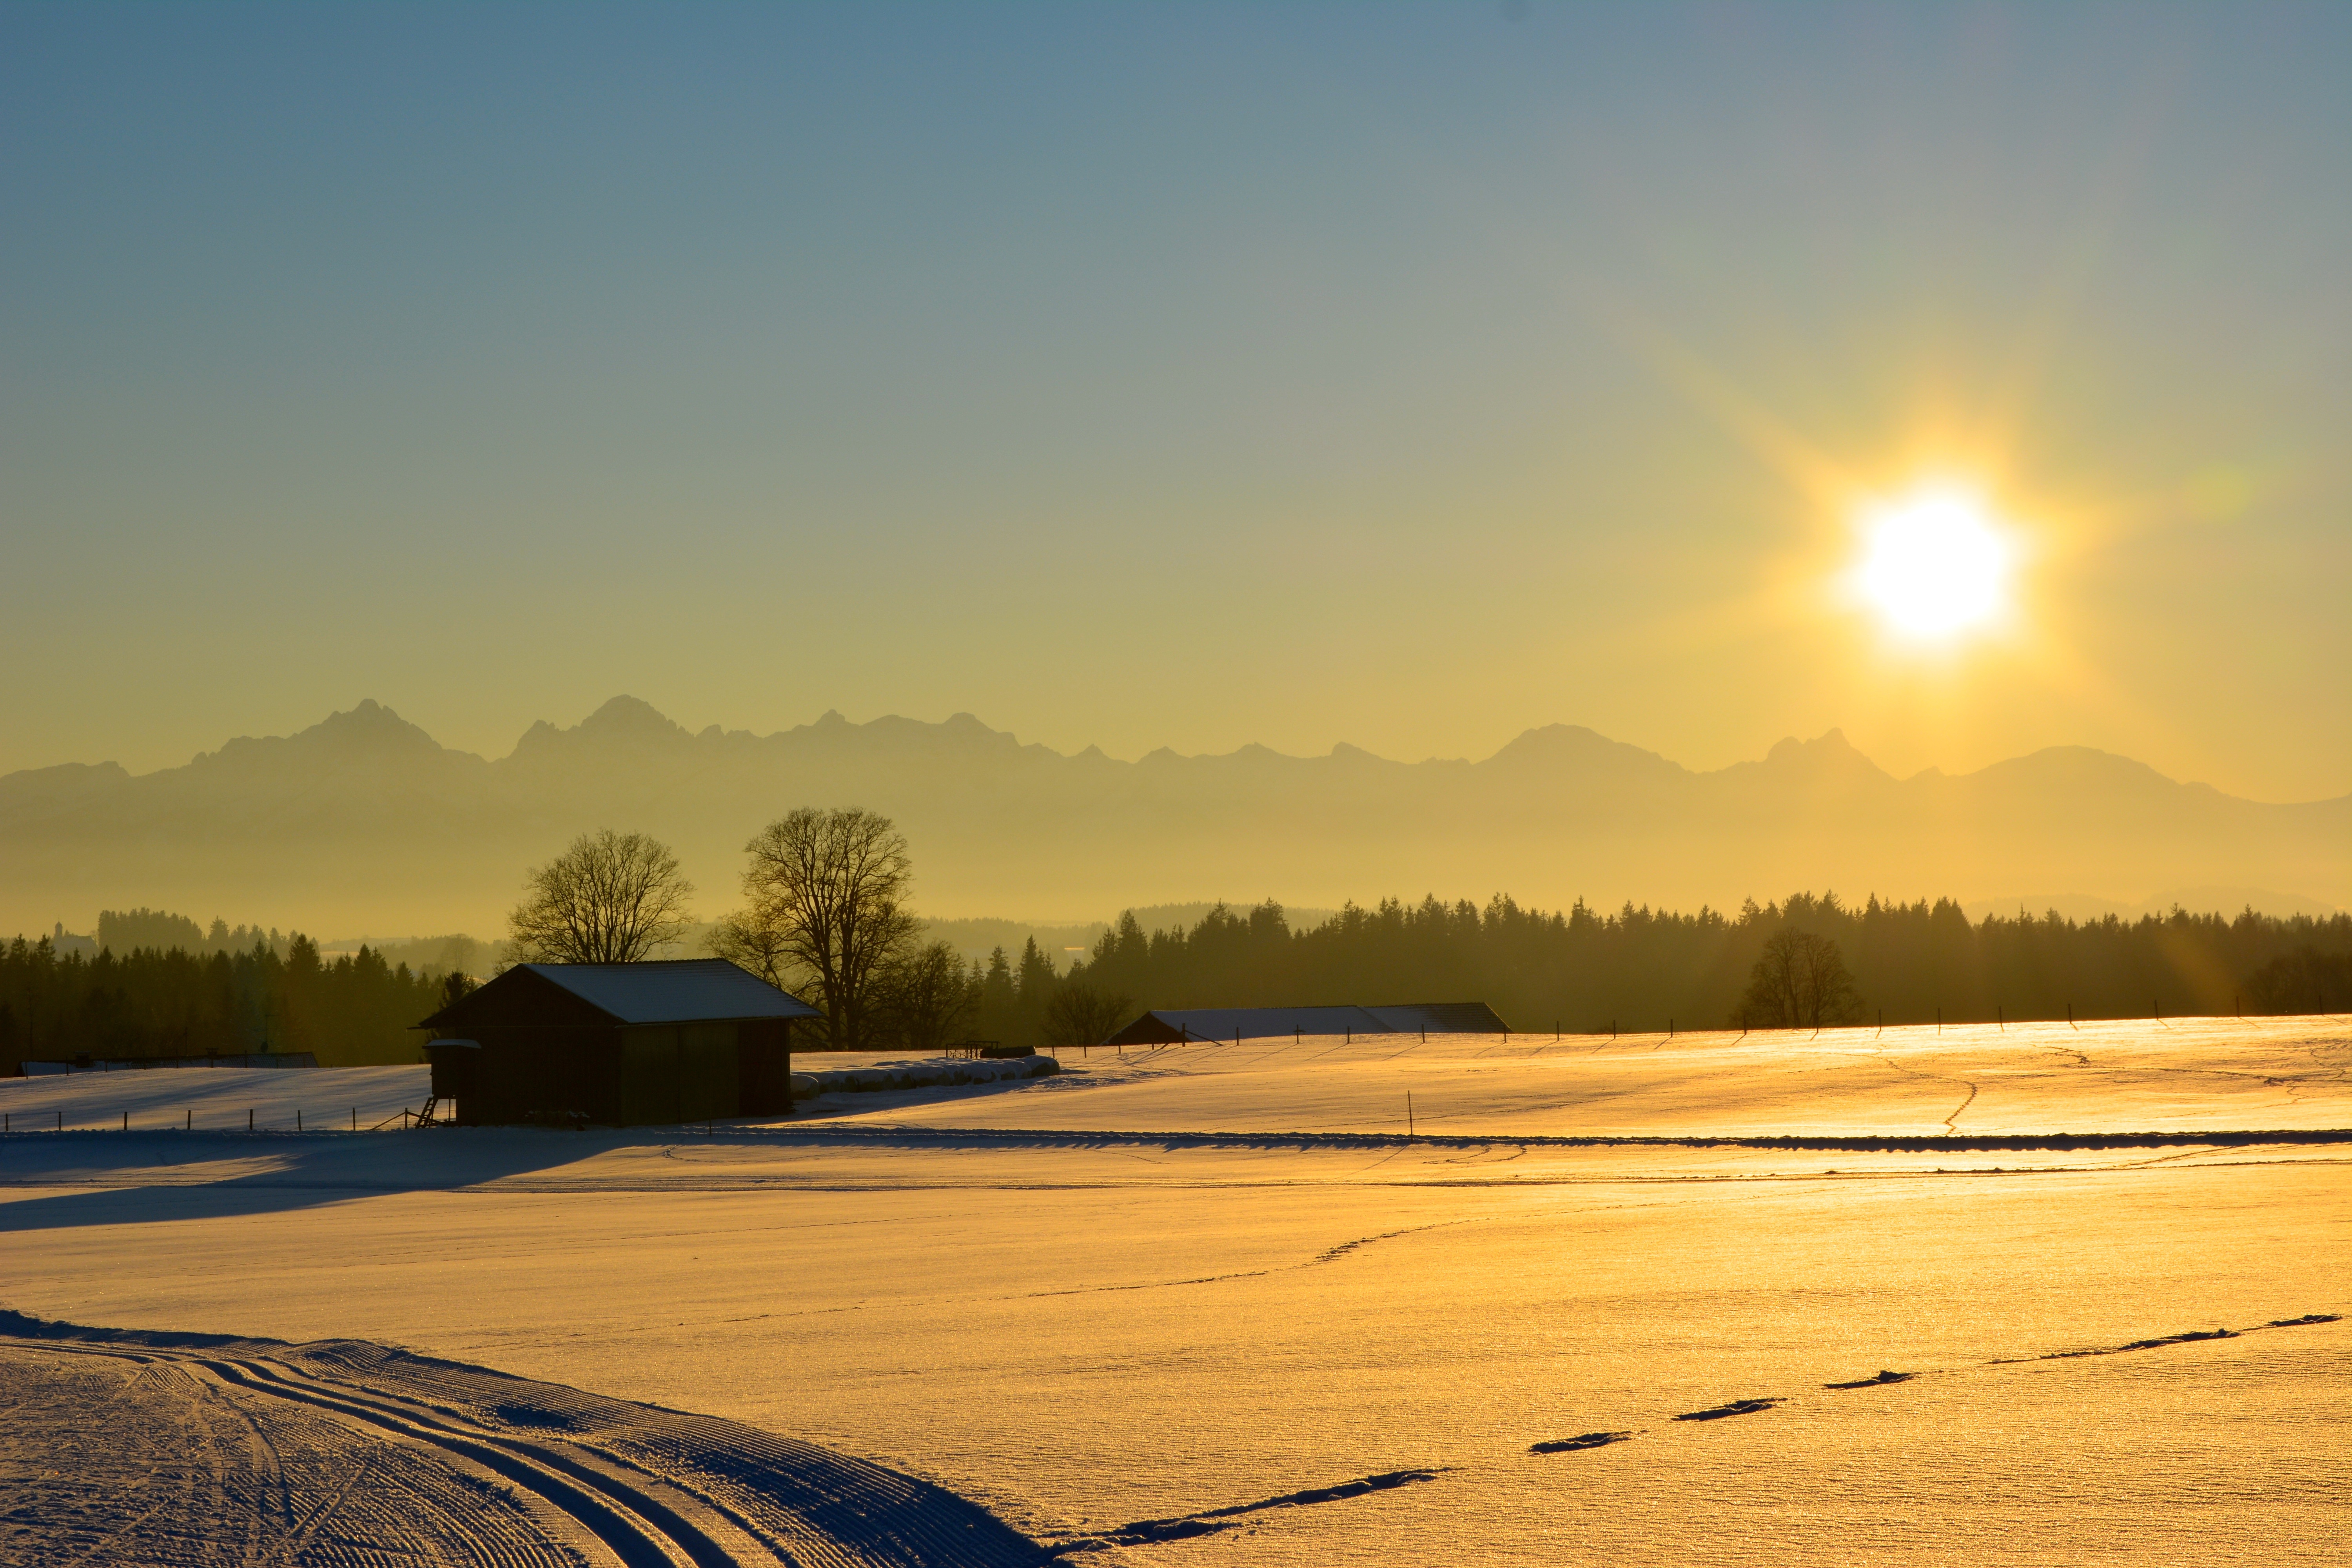
beach, landscape, sea, nature, forest, sand, horizon, snow, cloud, sky, sun, fog, sunrise, sunset, sunlight, morning, shore, lake, dawn, river, dusk, evening, reflection, snowy, alpine, rest, mountains, mood, loch, winter magic, winter sun, abendstimmung, evening sky, atmospheric phenomenon